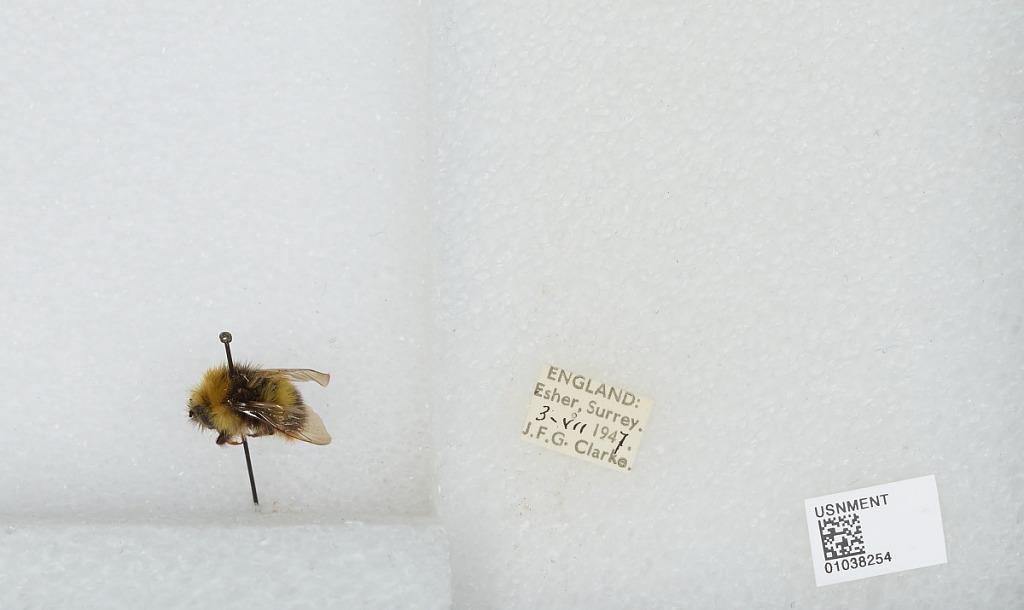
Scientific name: Bombus (Pyrobombus) pratorum (Linnaeus)
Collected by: J. Clarke
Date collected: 1947-7-3
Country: United Kingdom
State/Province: England
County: Surrey
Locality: Esher
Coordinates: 51.3691, -0.365